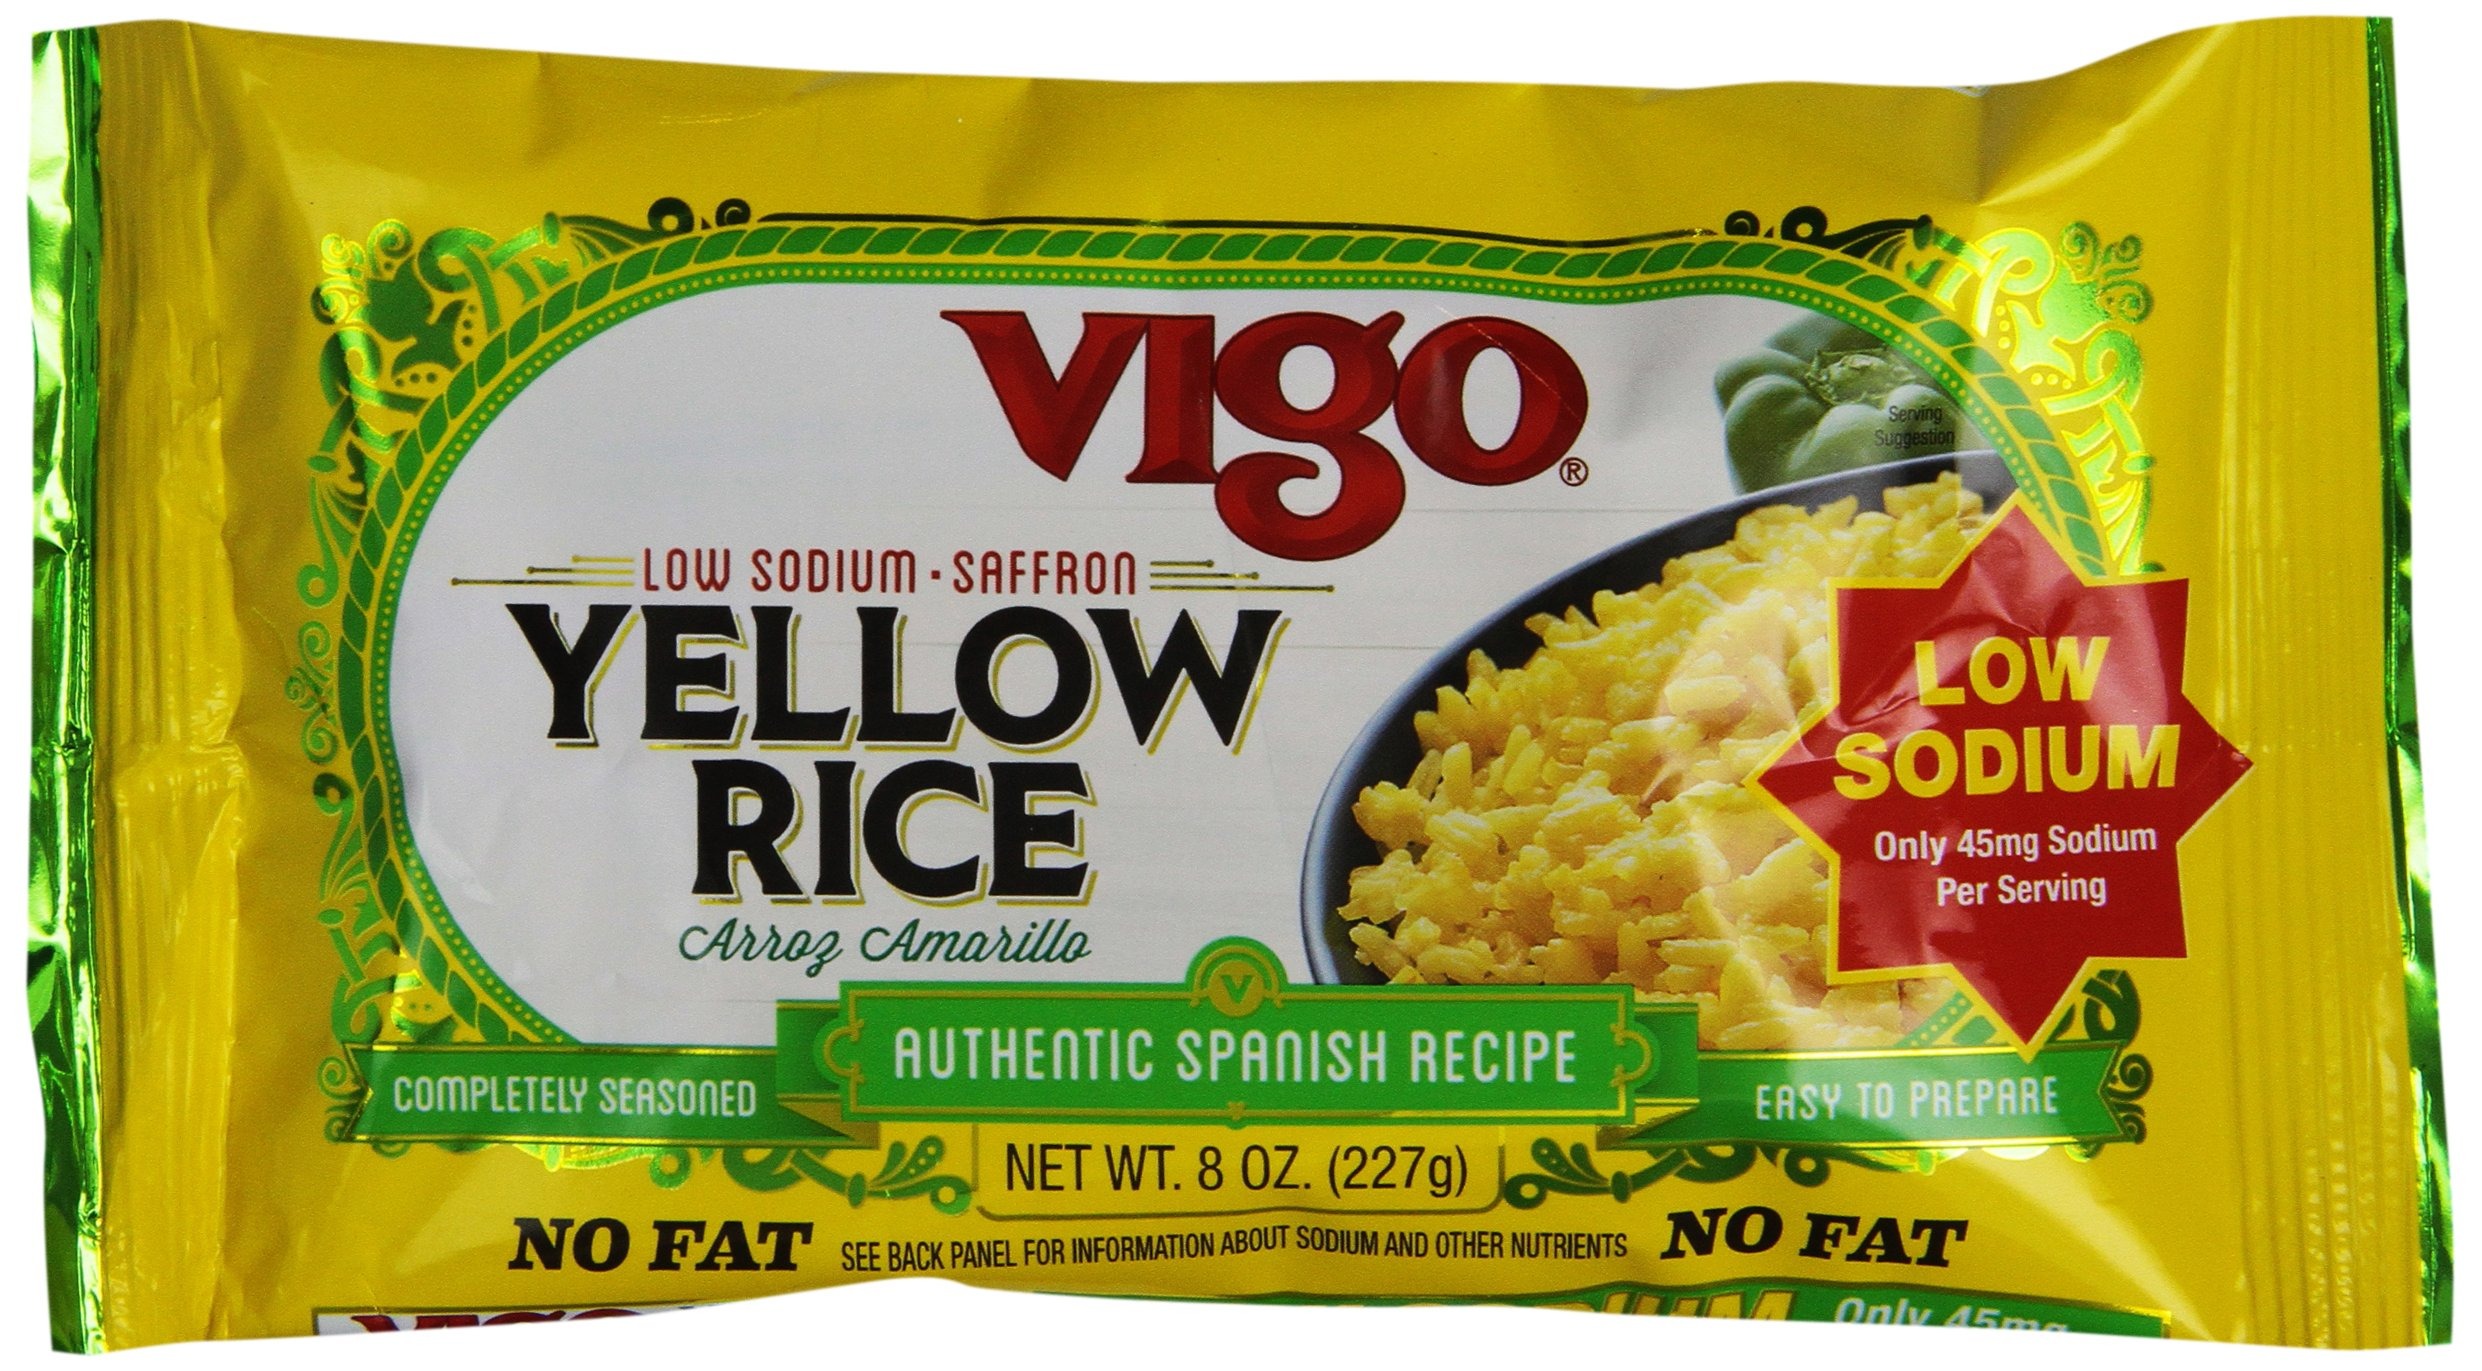
Item Name: Vigo Low Sodium Yellow Rice, 8-Ounce (Pack of 12)
Bullet Point 1: Completely seasoned
Bullet Point 2: High in taste
Bullet Point 3: Low in fat
Bullet Point 4: Easy to prepare
Bullet Point 5: Pack of 12 8-ounce bags
Value: 96.0
Unit: Ounce

Price: 22.785